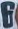
Number: 6